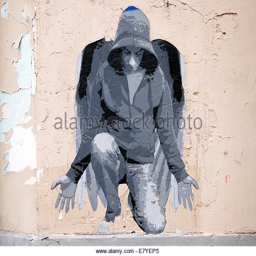
graffiti art on a wall